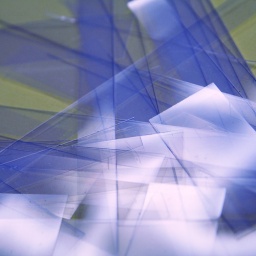
clouds in a fake sky